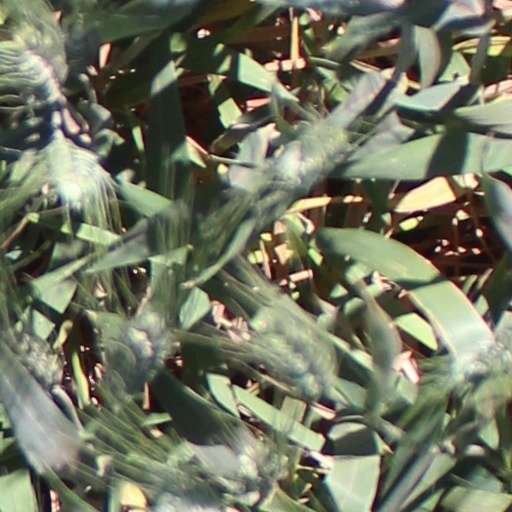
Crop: wheat